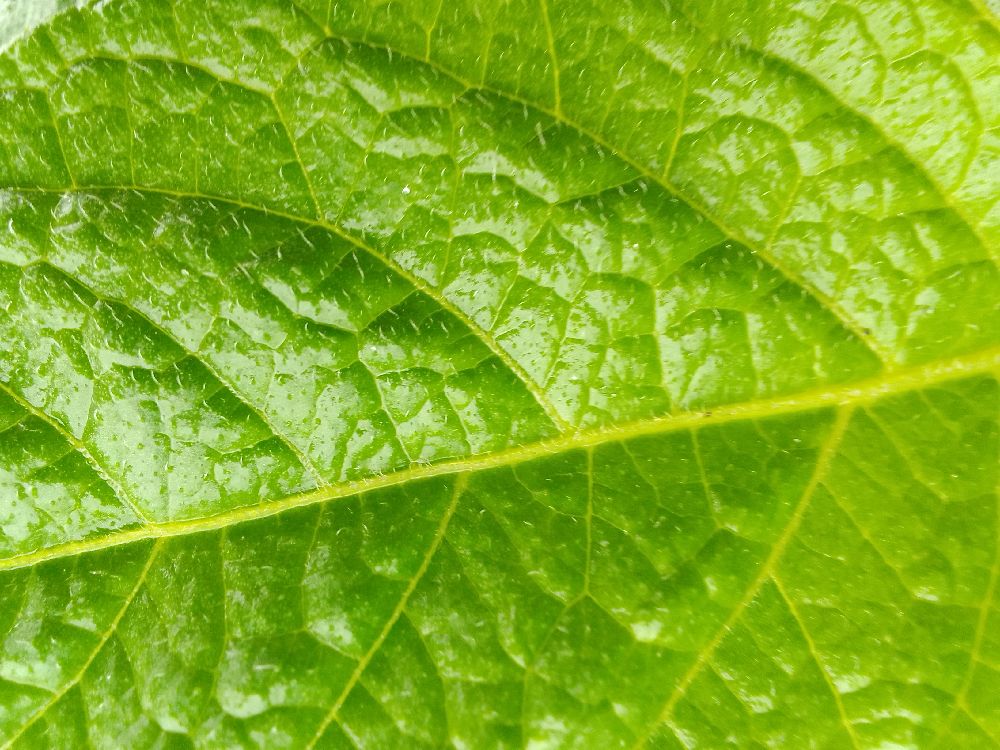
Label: Healthy